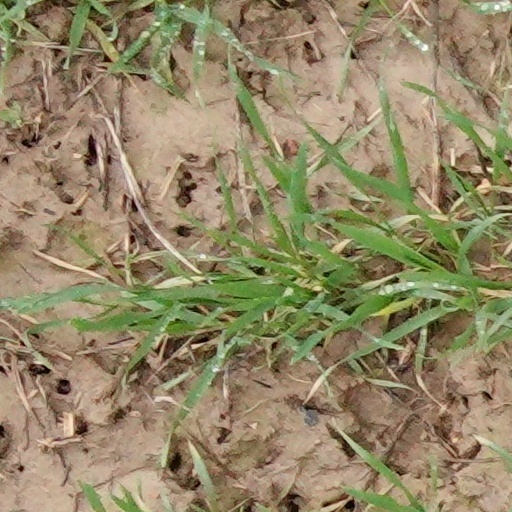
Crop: wheat